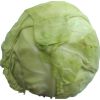
Label: Cabbage white 1